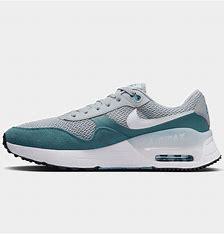
Brand: Nike
Model: Air Max Systm